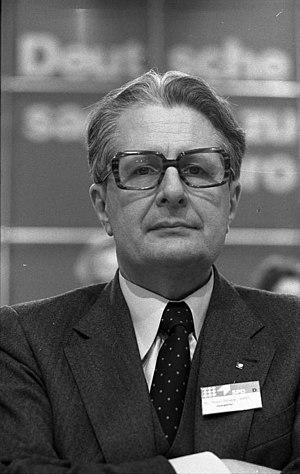
L’élection du 10ᵉ Bundestag a eu lieu le 6 mars 1983.